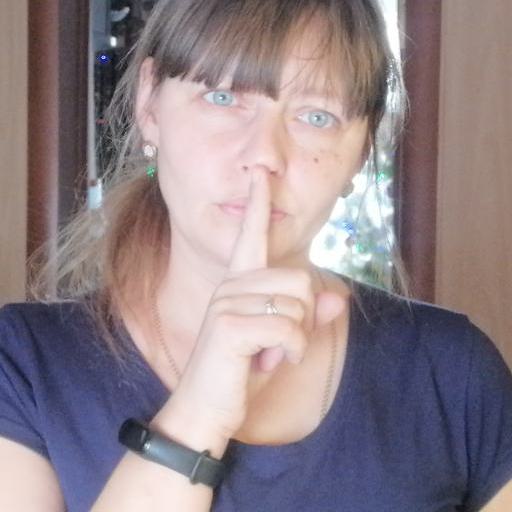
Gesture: mute